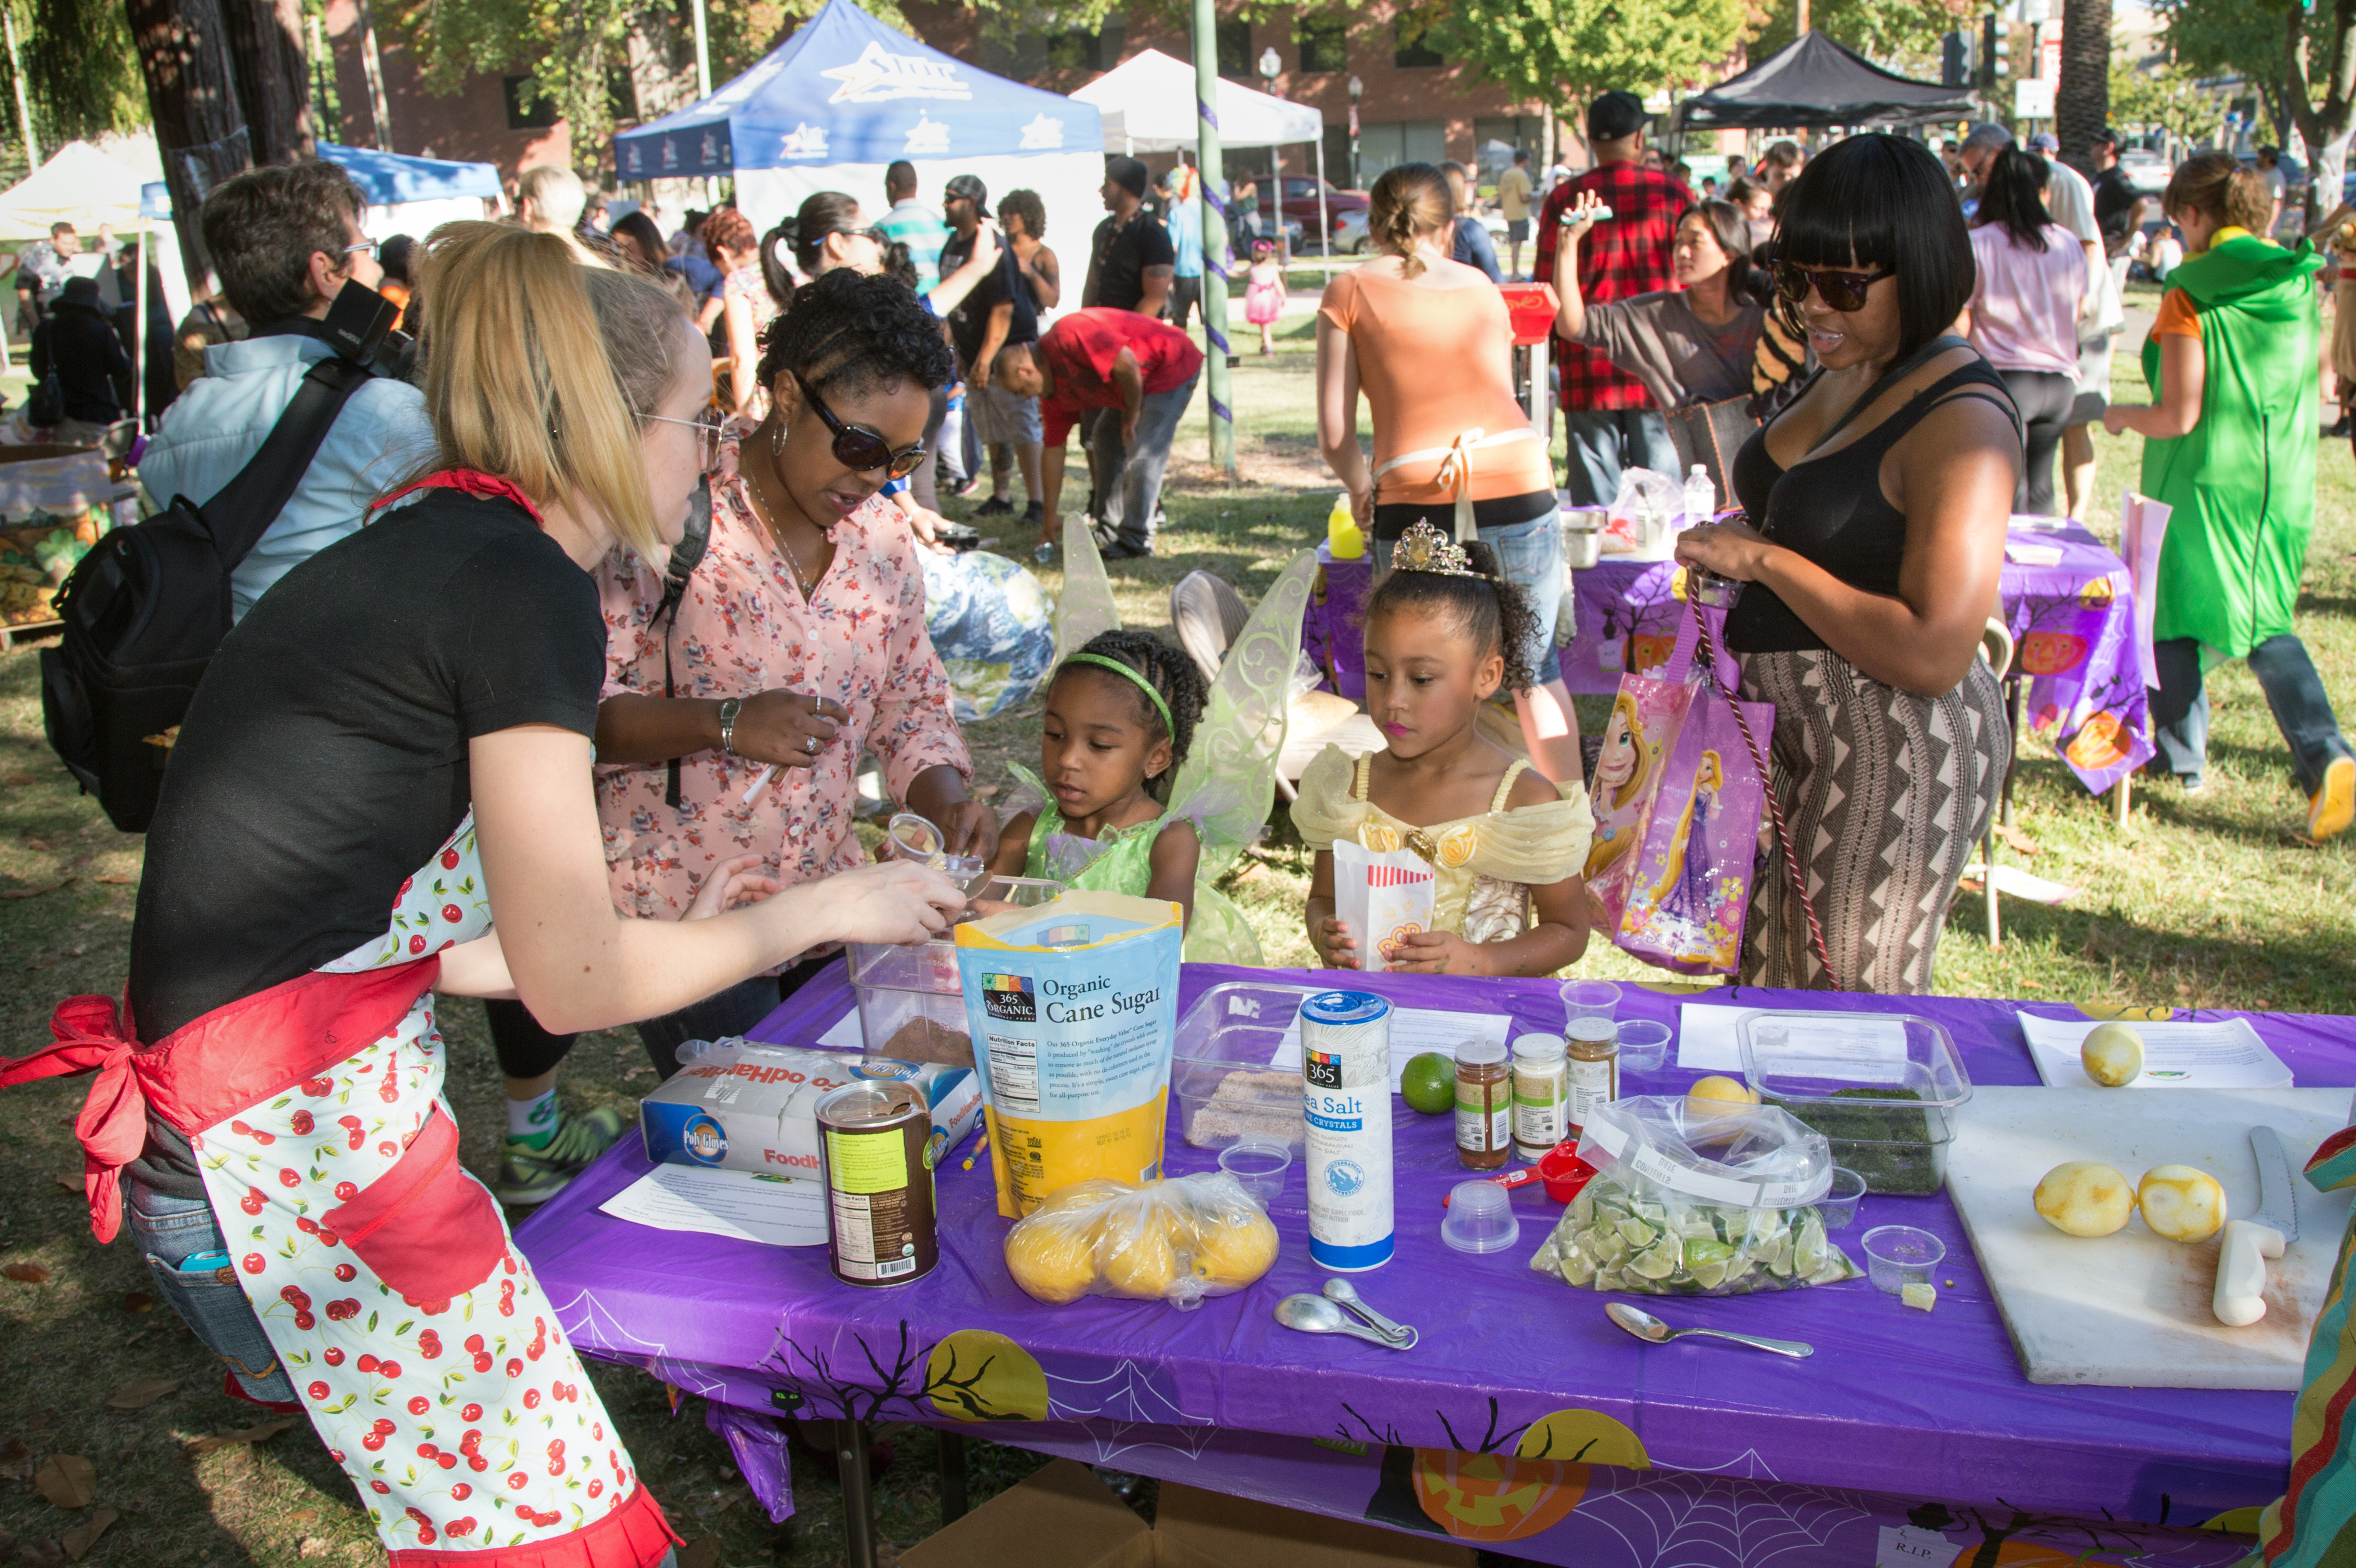
city, vendor, halloween, bazaar, market, public space, picnic, kids, festival, dogs, fair, midtown, costumes, sacramento, mitchellpark, docusincosutumes, human settlement